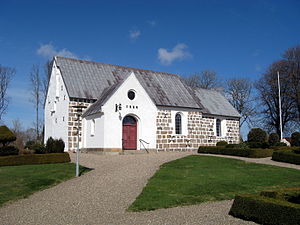
Skærum Kirke
Skærum Kirke
Skærum Kirke, Frederikshavn Kommune
Skærum Kirke ligger ved bebyggelsen Øster Skærum ca. 10 km V for Frederikshavn.